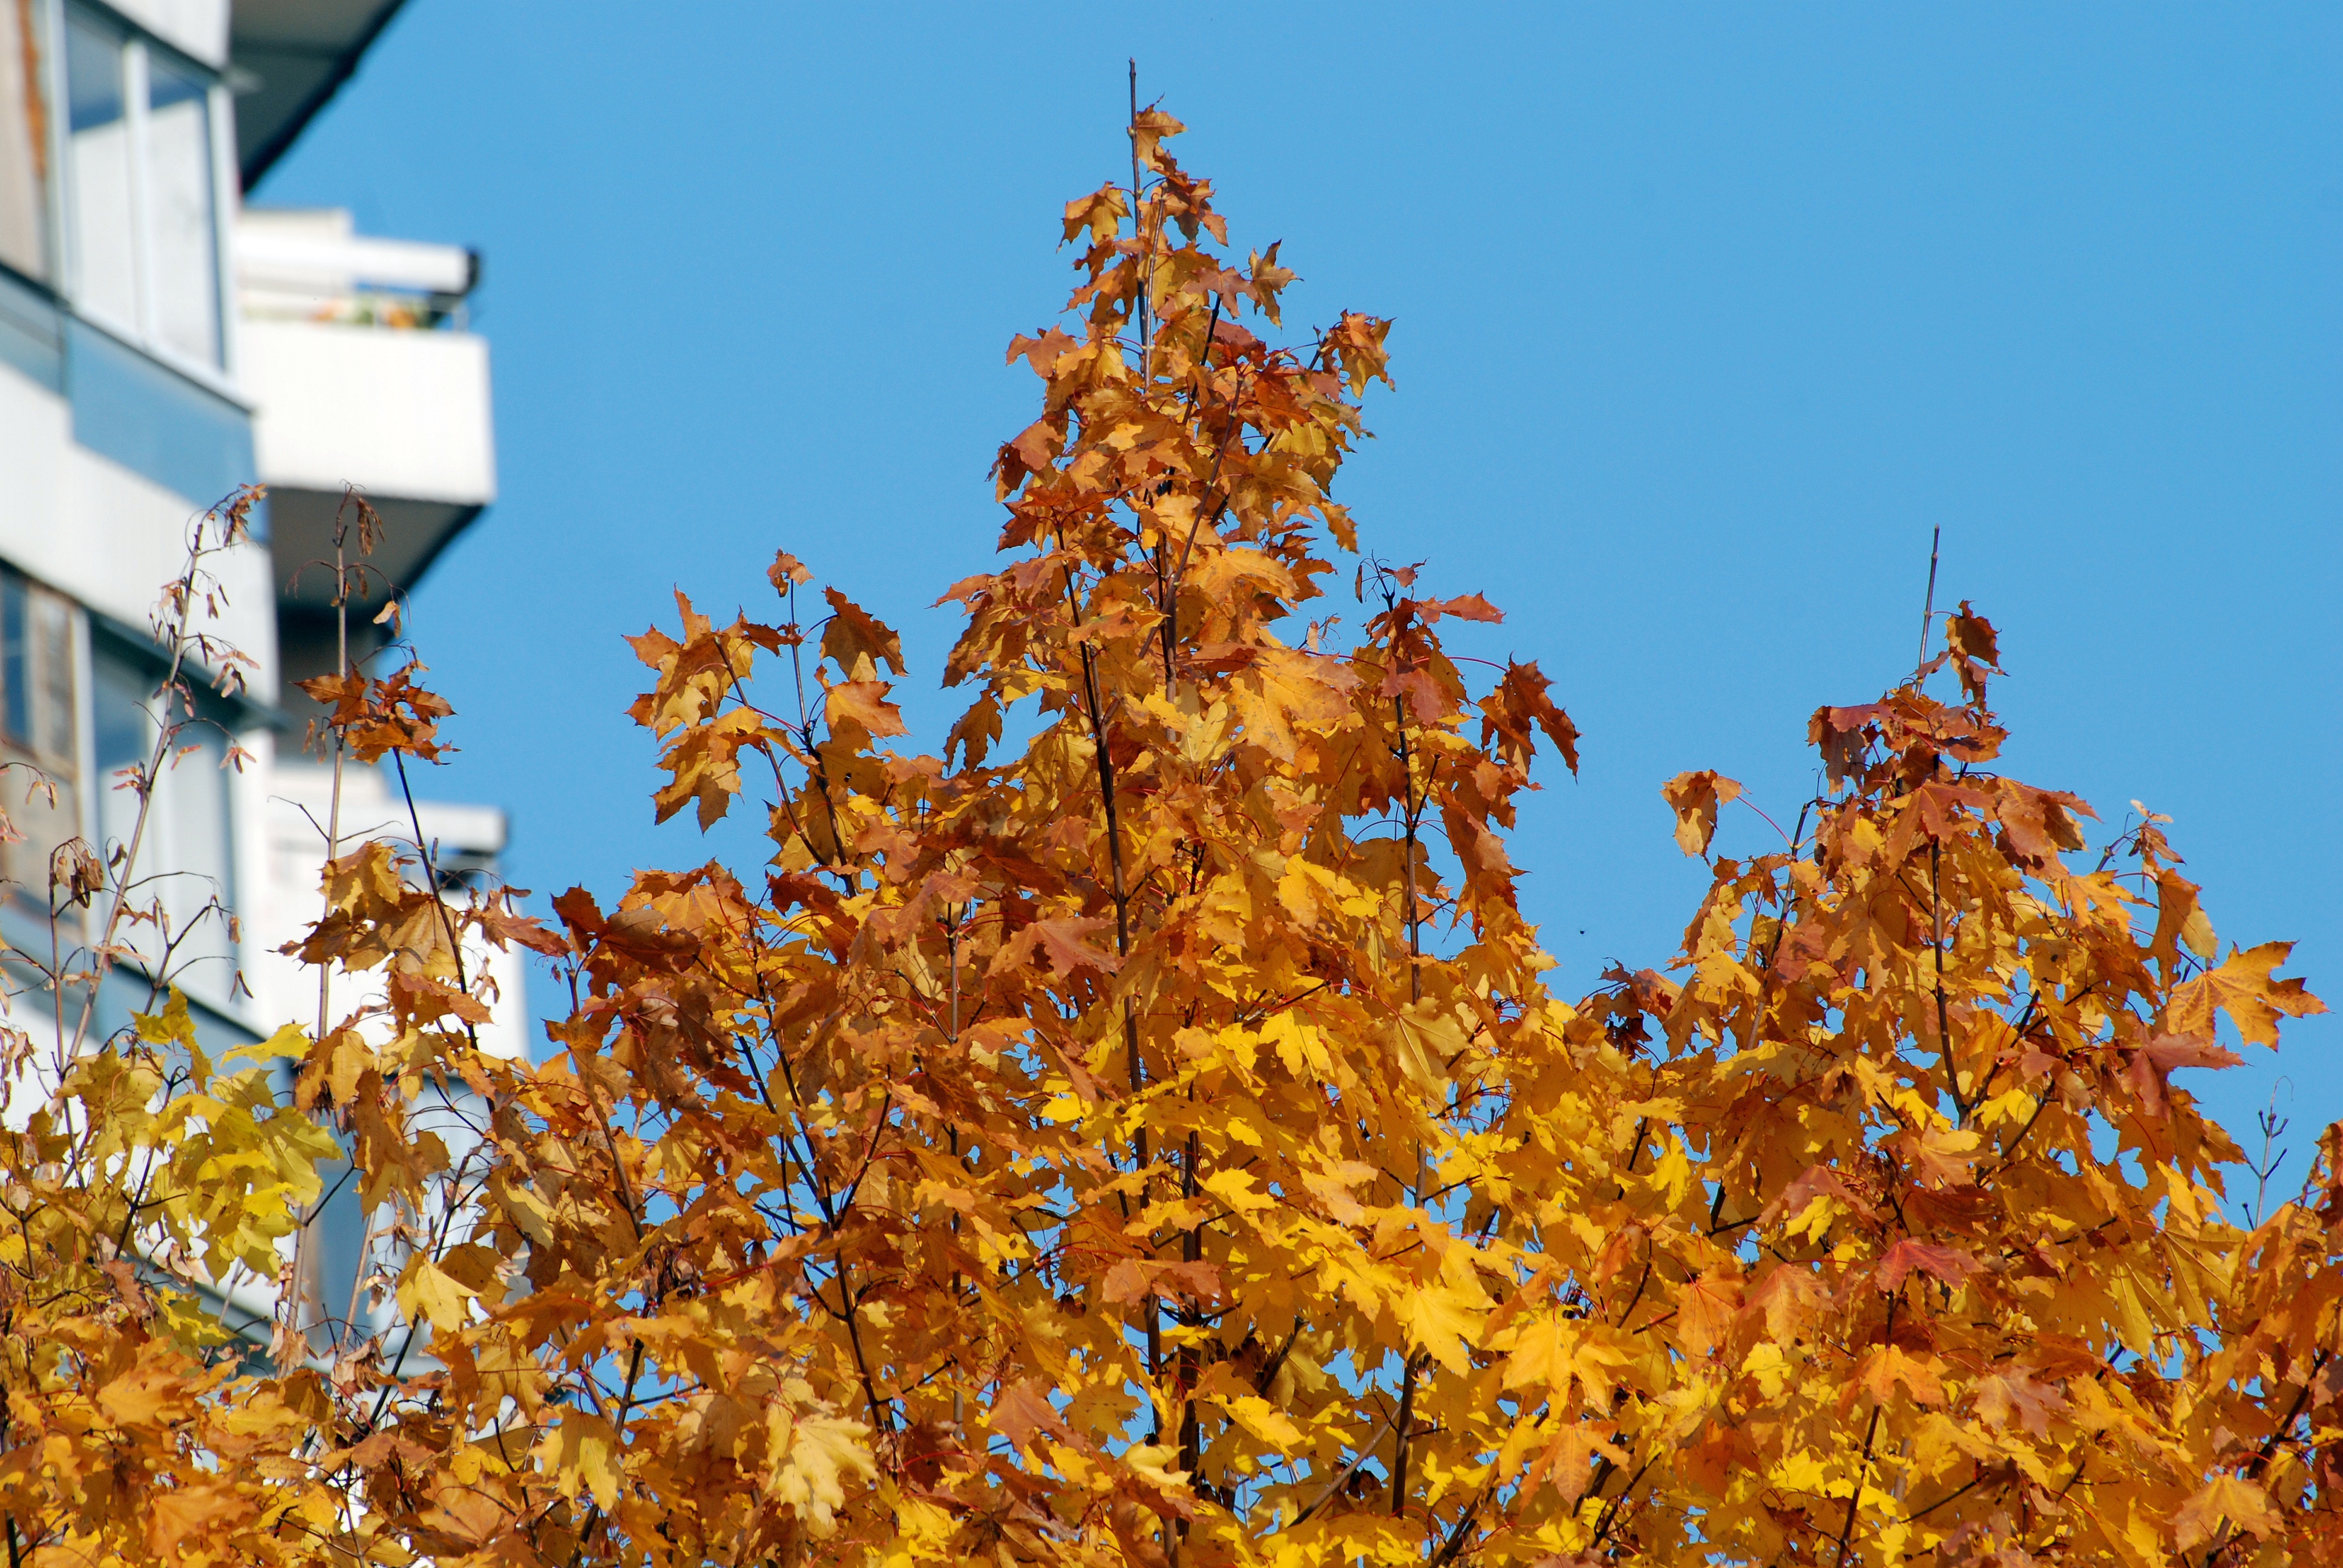
tree, branch, plant, leaf, flower, autumn, nikon, season, moscow, nikkor, russia, d80, moskau, nikond80, moscou, 70300mmf4556gvr, woody plant, land plant, nikkor70300mmf4556gifedafsvr